Sweet Pea (film)

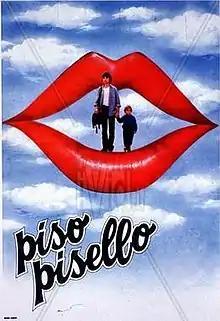

Sweet Pea is a 1981 Italian comedy-drama film co-written and directed by Peter Del Monte.